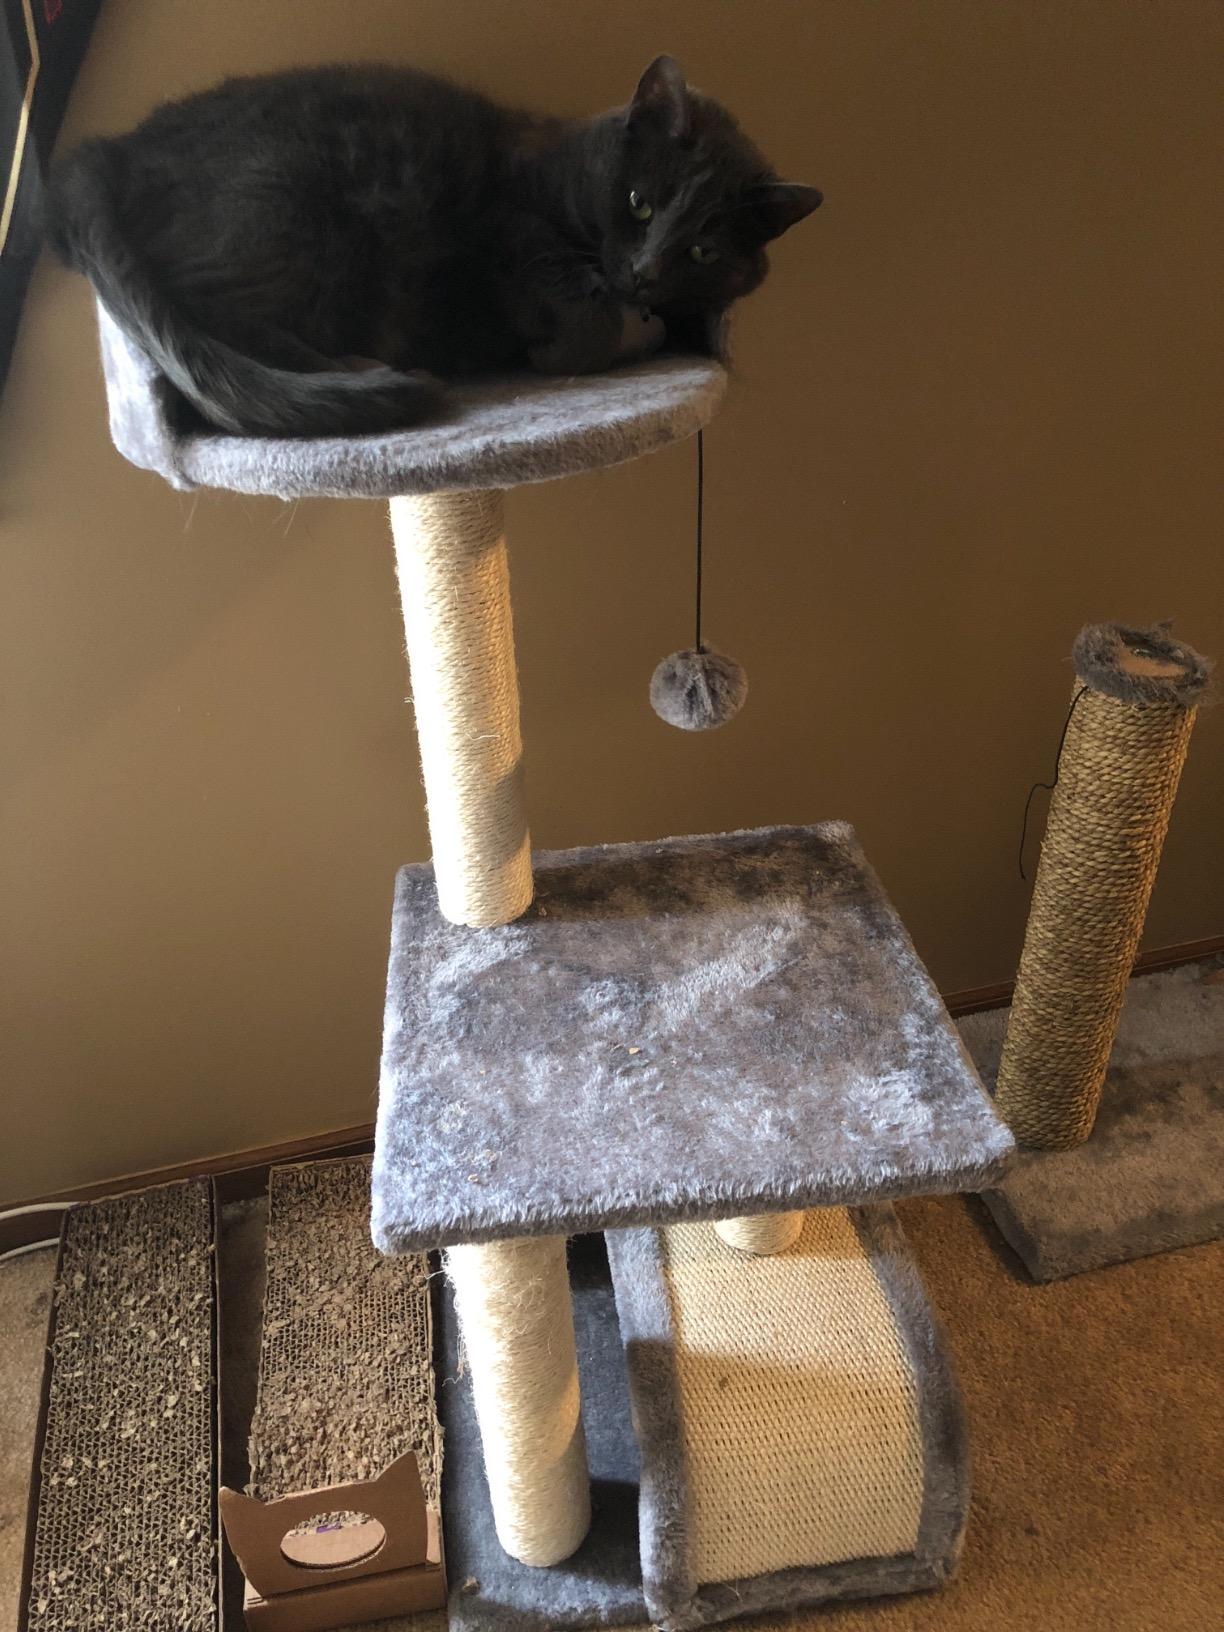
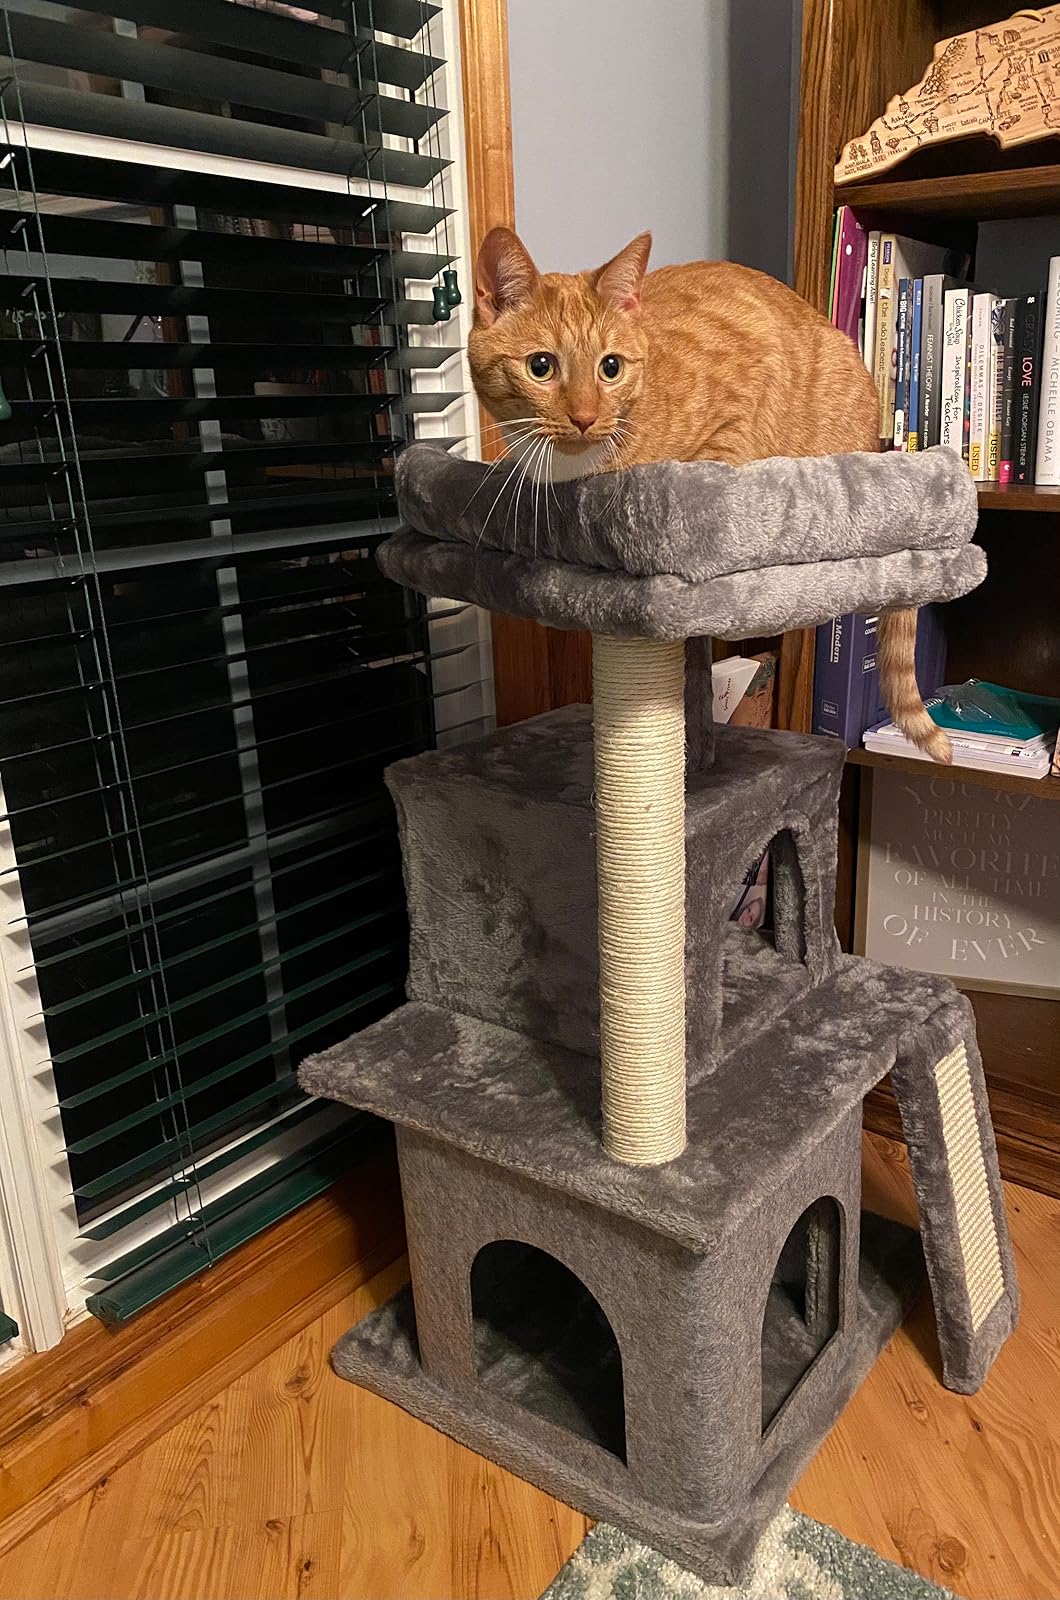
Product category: items_cat tree
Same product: no